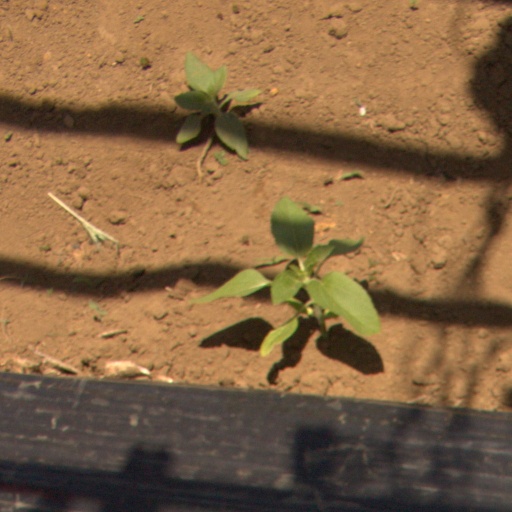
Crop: Jerusalem artichoke